Bianchi (company)

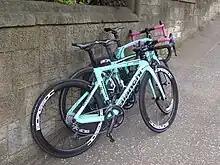
Bianchi road models in 2018

These models are also manufactured with women's-specific geometry under the name "Dama Bianca" ("Lady in White"), a reference to champion Bianchi rider Fausto Coppi's lover Giulia Occhini.